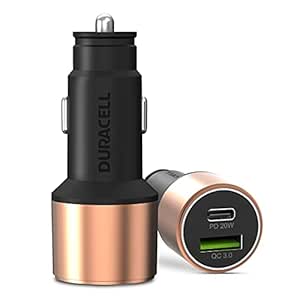
Duracell 38W Fast Car Charger Adapter with Dual Output. Quick Charge
Category: Electronics
Price: 873 (list price: 1699)
Rating: 4.4 (1,680 ratings)
About this product: Ultra Charging Protection Protects From Short Circuit, Over-Temperature Over-Voltage, Over-Current|Input-Dc12-24V Pd Output Dc 5V/3A, 9V/2.2A,12V/1.66A Qc 3.0 Output-3.6-6.5V/3A, 6.5-9V/2A, 9-12V/1.5A|Pd & Qc3.0 Port Can Charge Two Devices Parallely|Universal Compatible Devices:Smartphones Tablets, Smartwatches, Power Bank|Smart Ic Auto Detects Connected Device And Charge As Needed